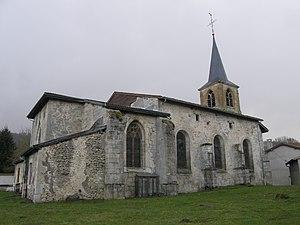
Eglise d'Ecurey-en-Verdunois
Écurey-en-Verdunois est une commune française située dans le département de la Meuse, en région Grand Est.